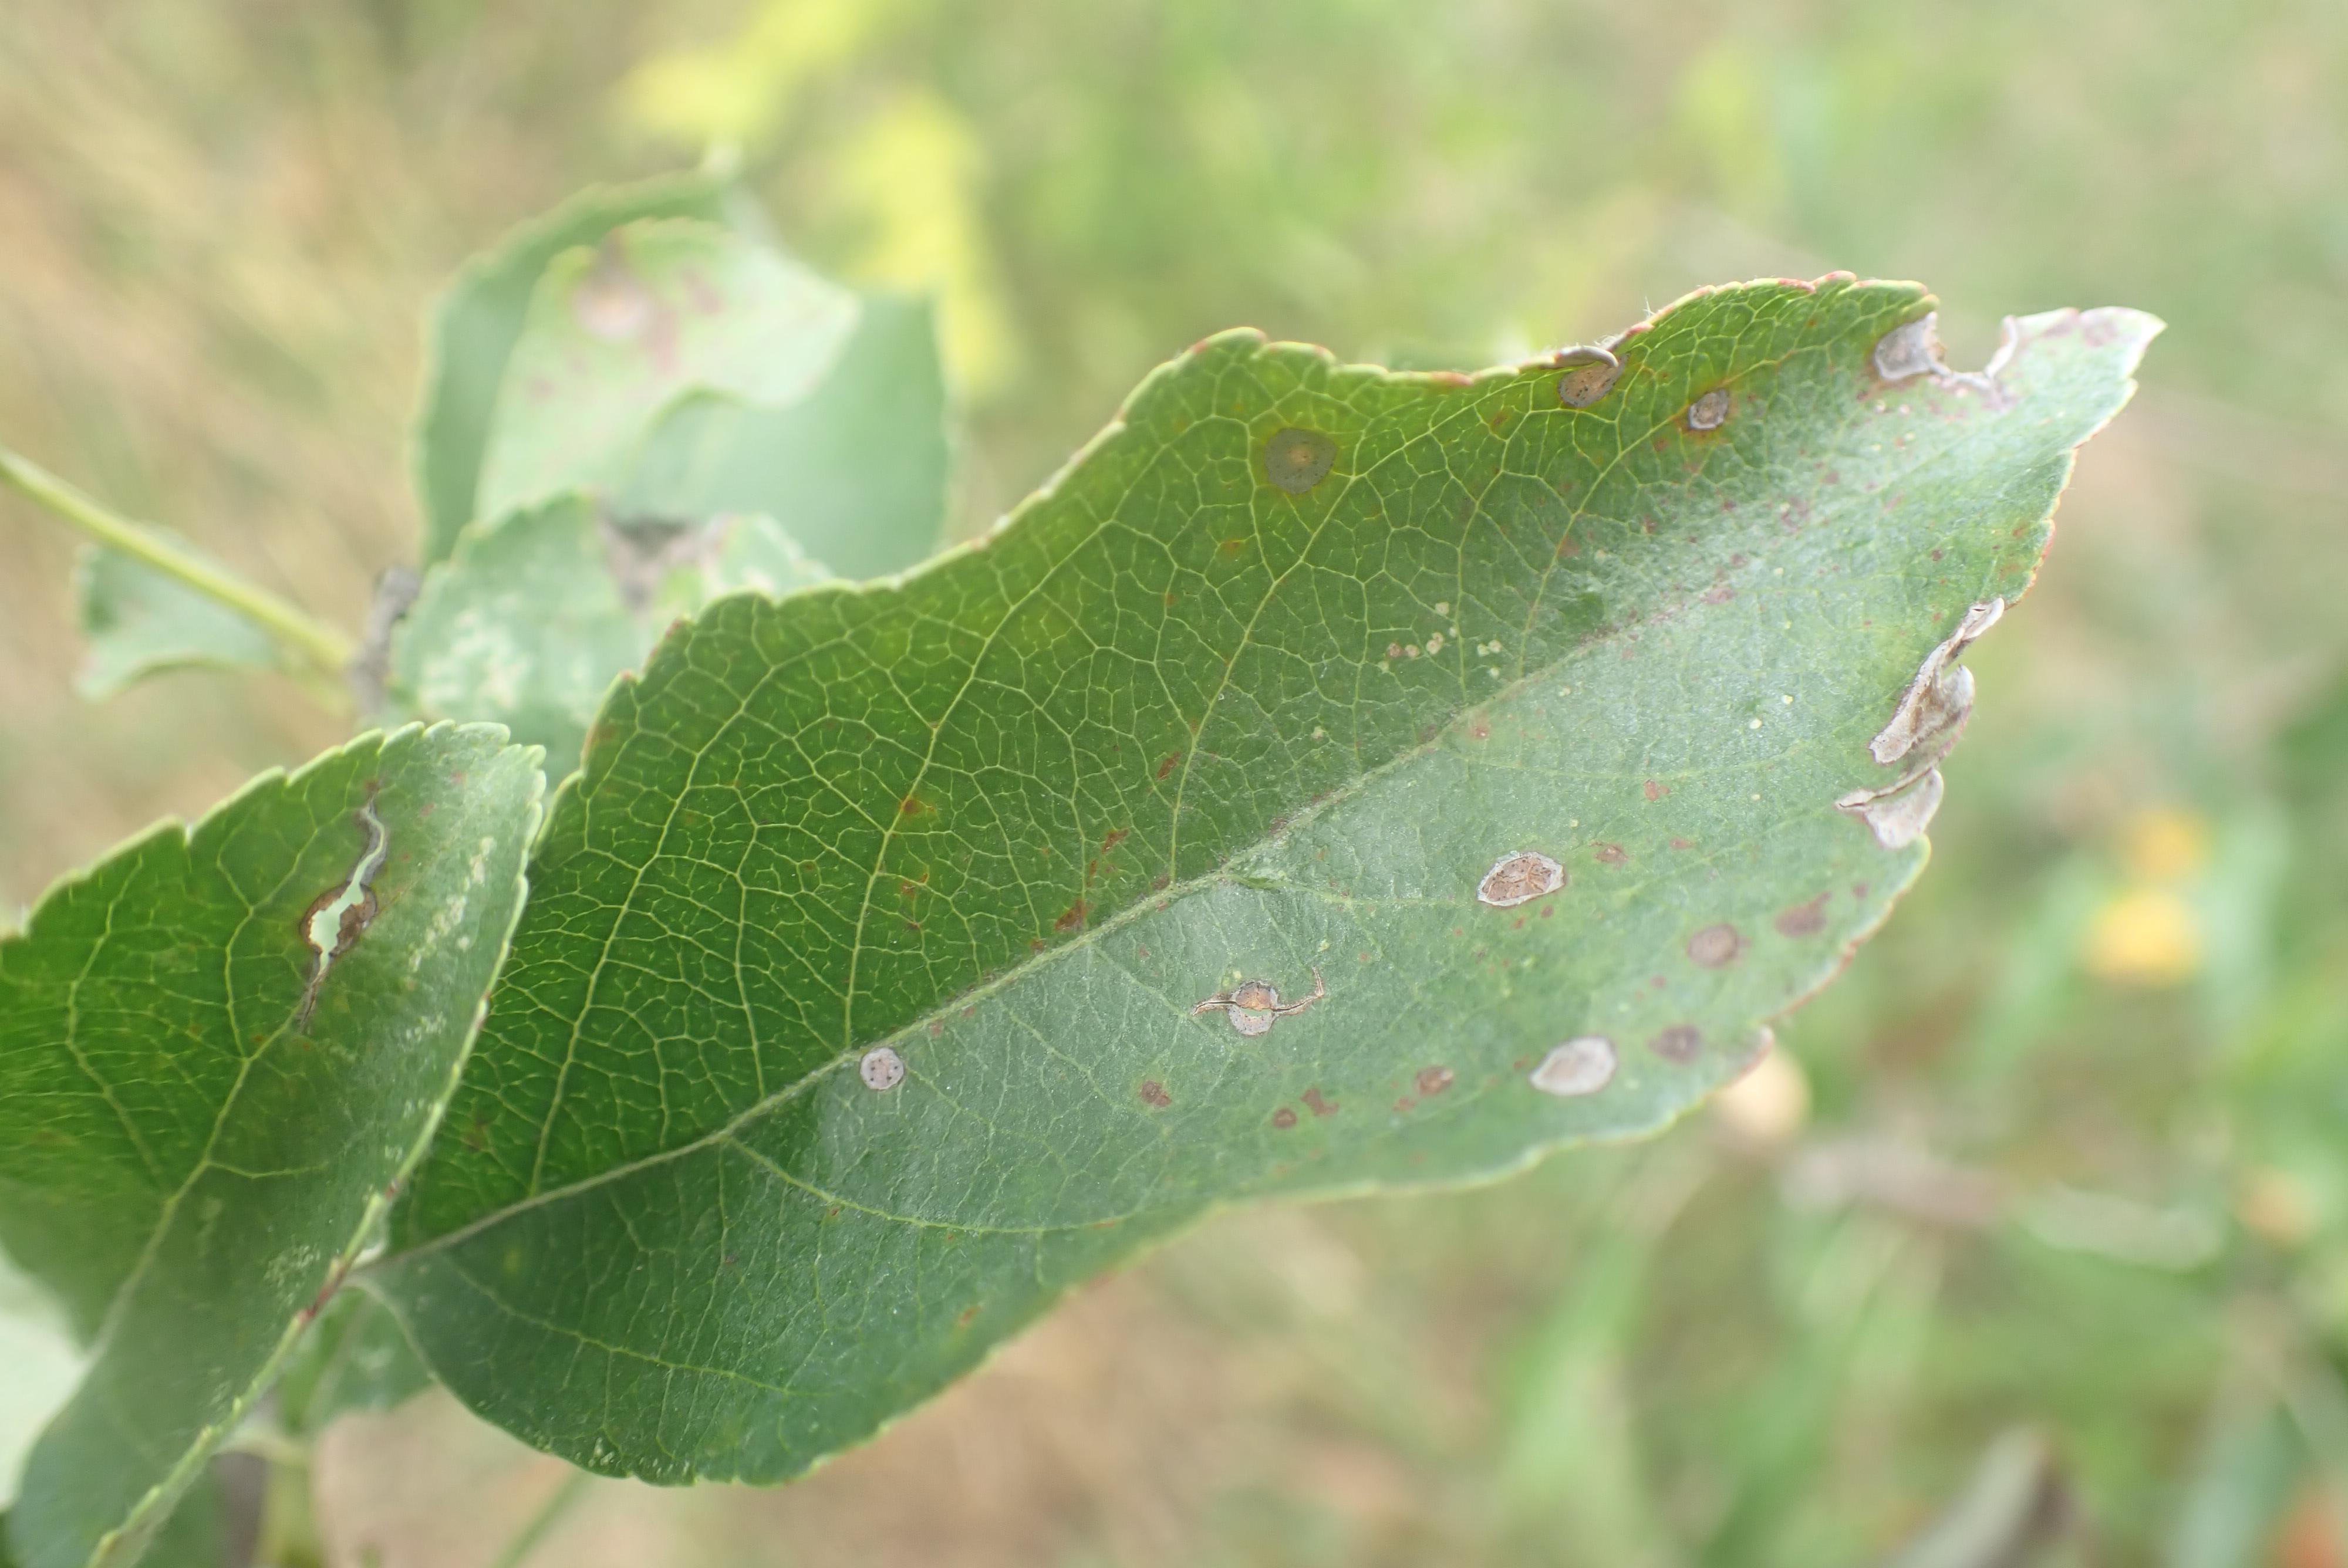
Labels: scab, frog_eye_leaf_spot, complex